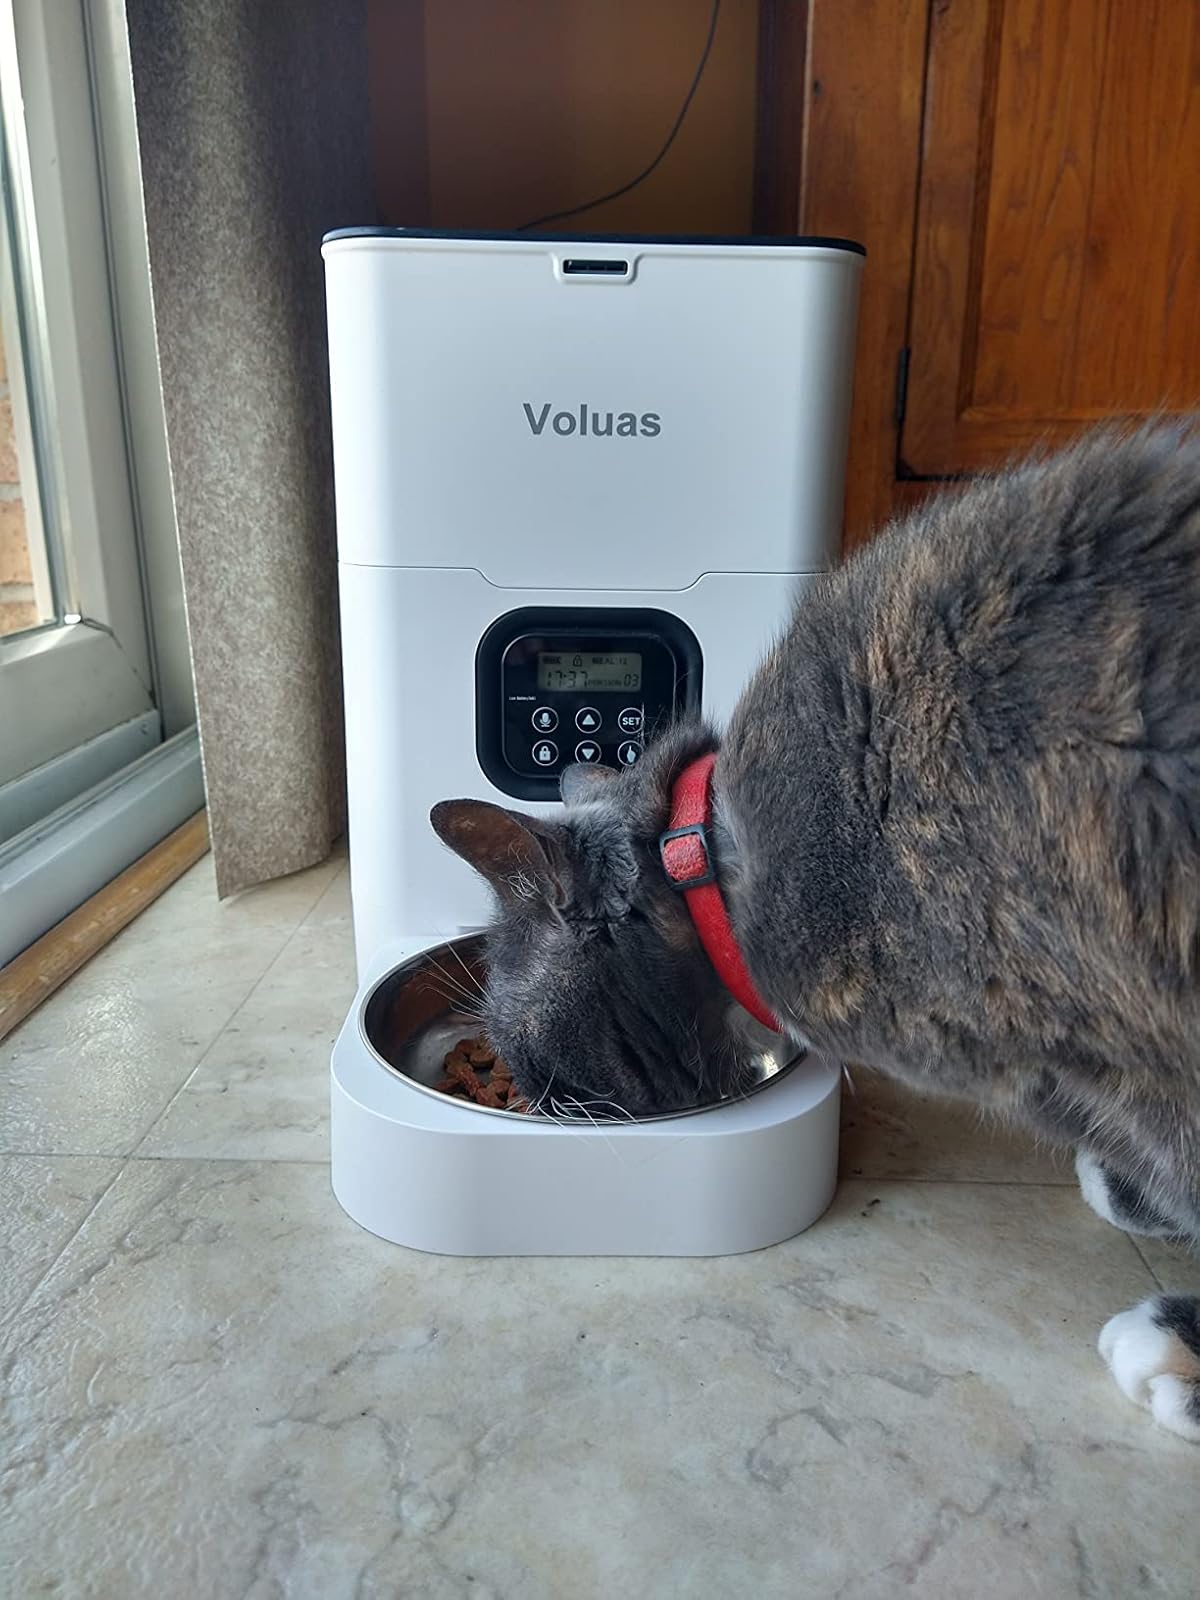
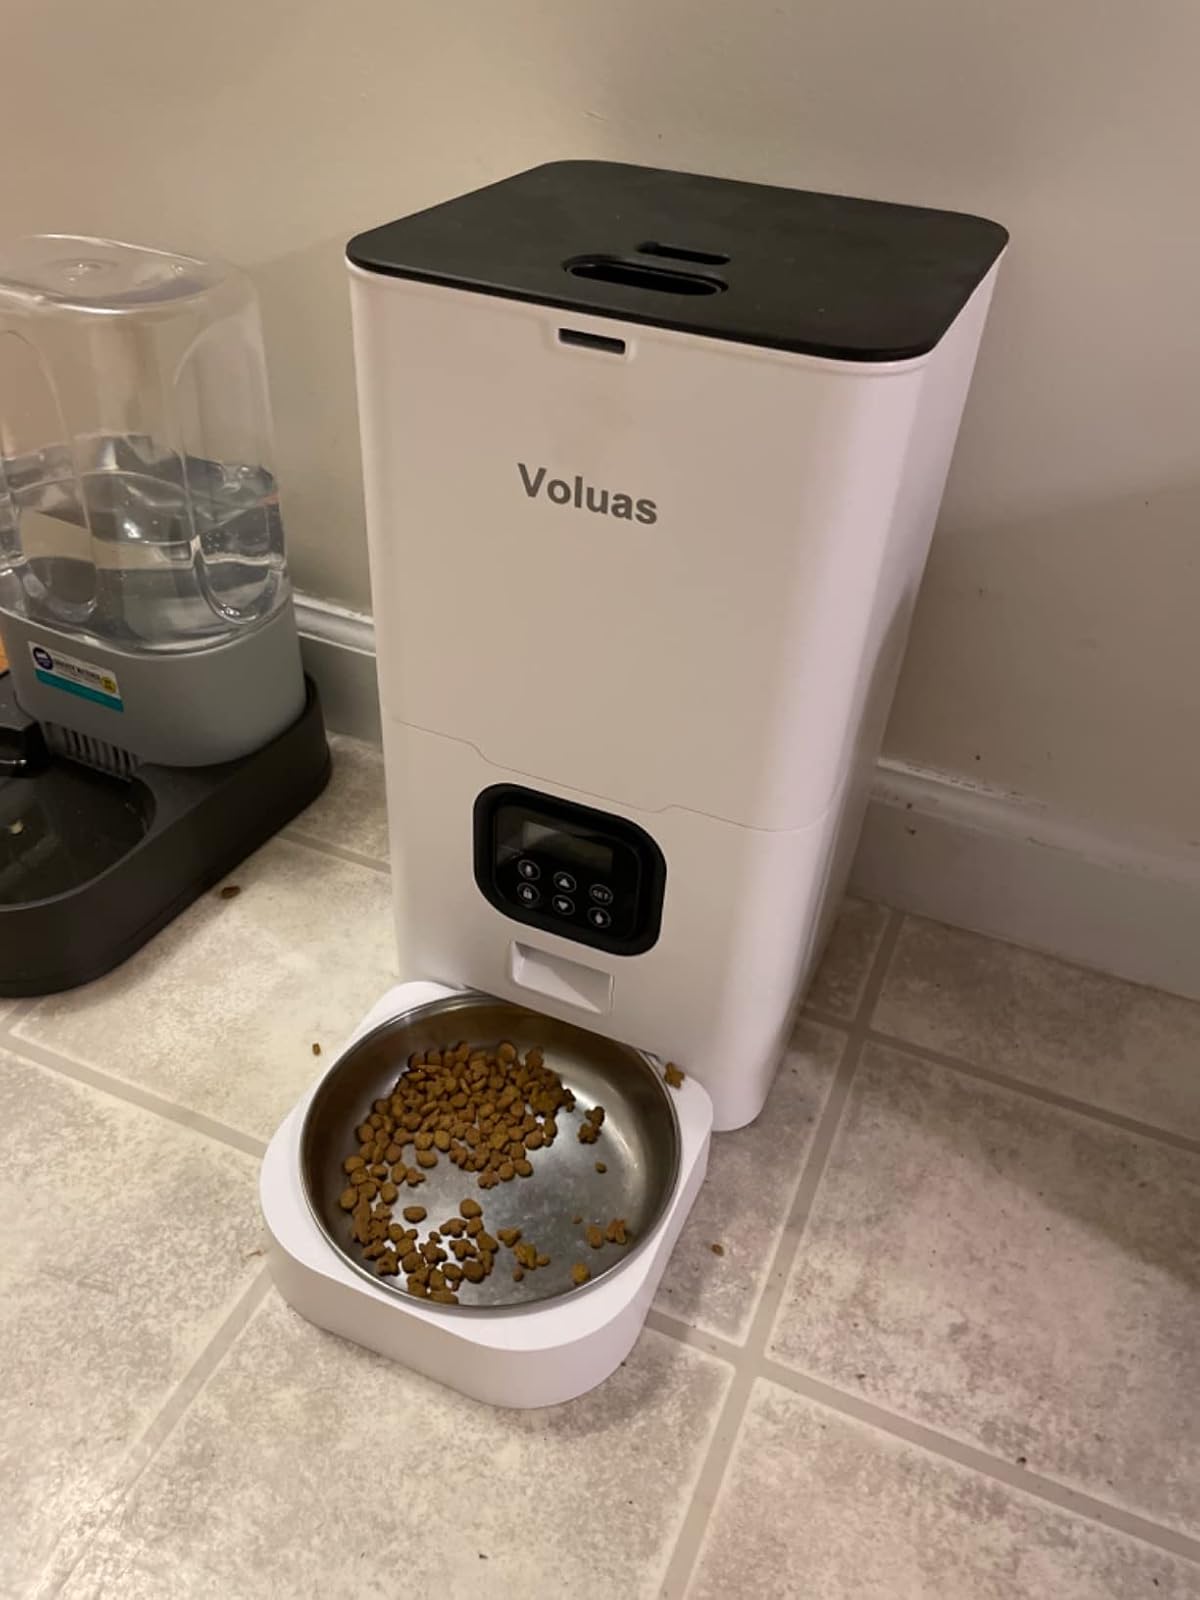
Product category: items_feeder
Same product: yes